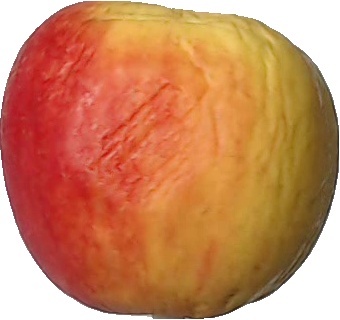
Label: apple_red_yellow_1